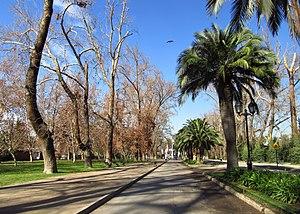
Le Parc Quinta Normal est un parc aménagé assez récent qui se situe dans la commune chilienne de Quinta Normal, à Santiago.